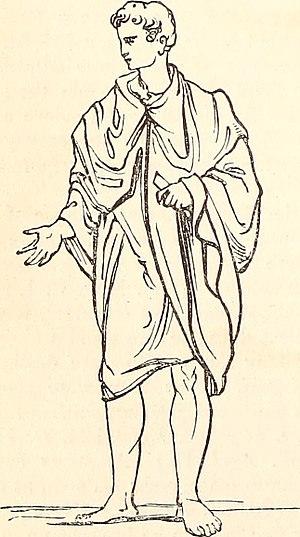
La paenula est un vêtement porté par les anciens Romains, proche du poncho des modernes espagnols et des hispano-américains, ou de la chasuble sacerdotale de la tradition chrétienne.